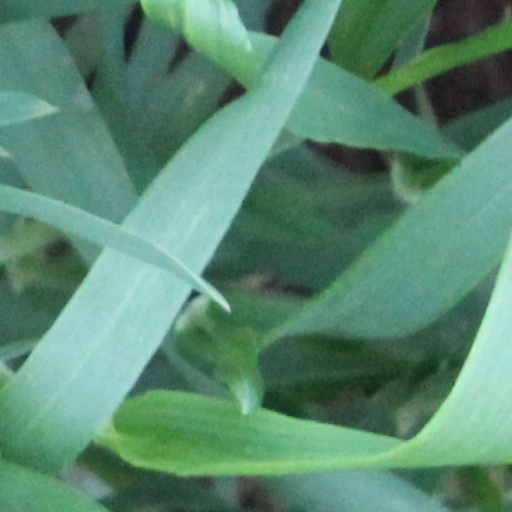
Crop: wheat